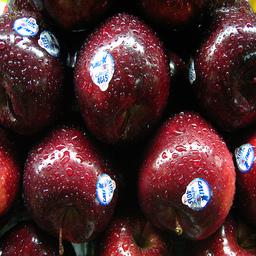
Label: Apple